Tamil Maanila Congress (Moopanar)

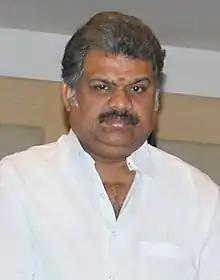
G. K. Vasan, President of the party

Under the leadership of G. K Vasan, the party is more concerned about the governance becoming mystified and administrations getting complicated. The party believes democracy is a culture and not the elections.